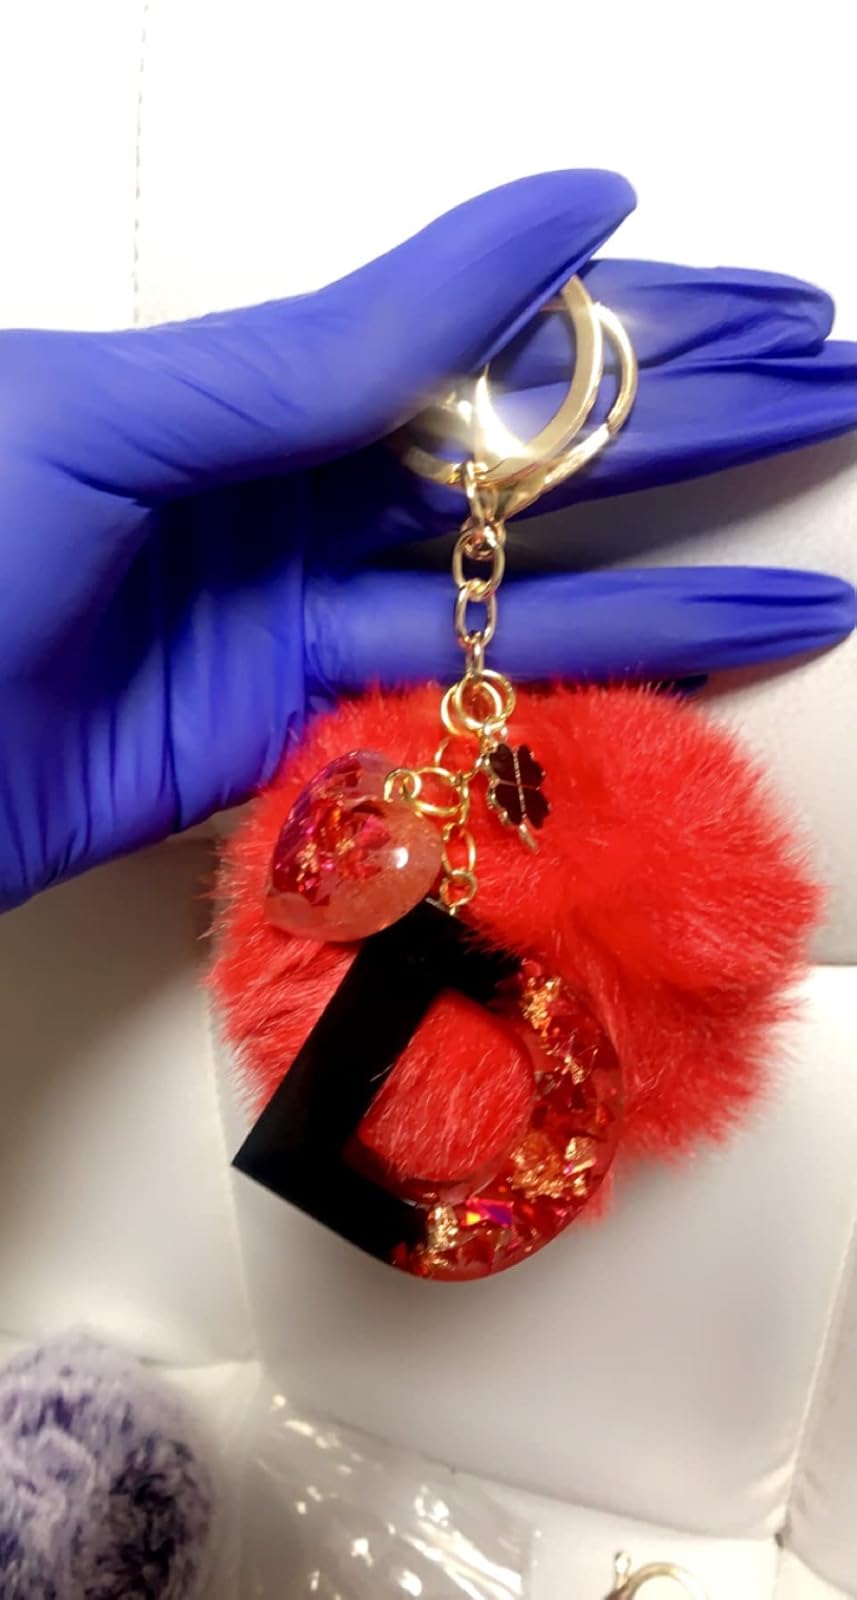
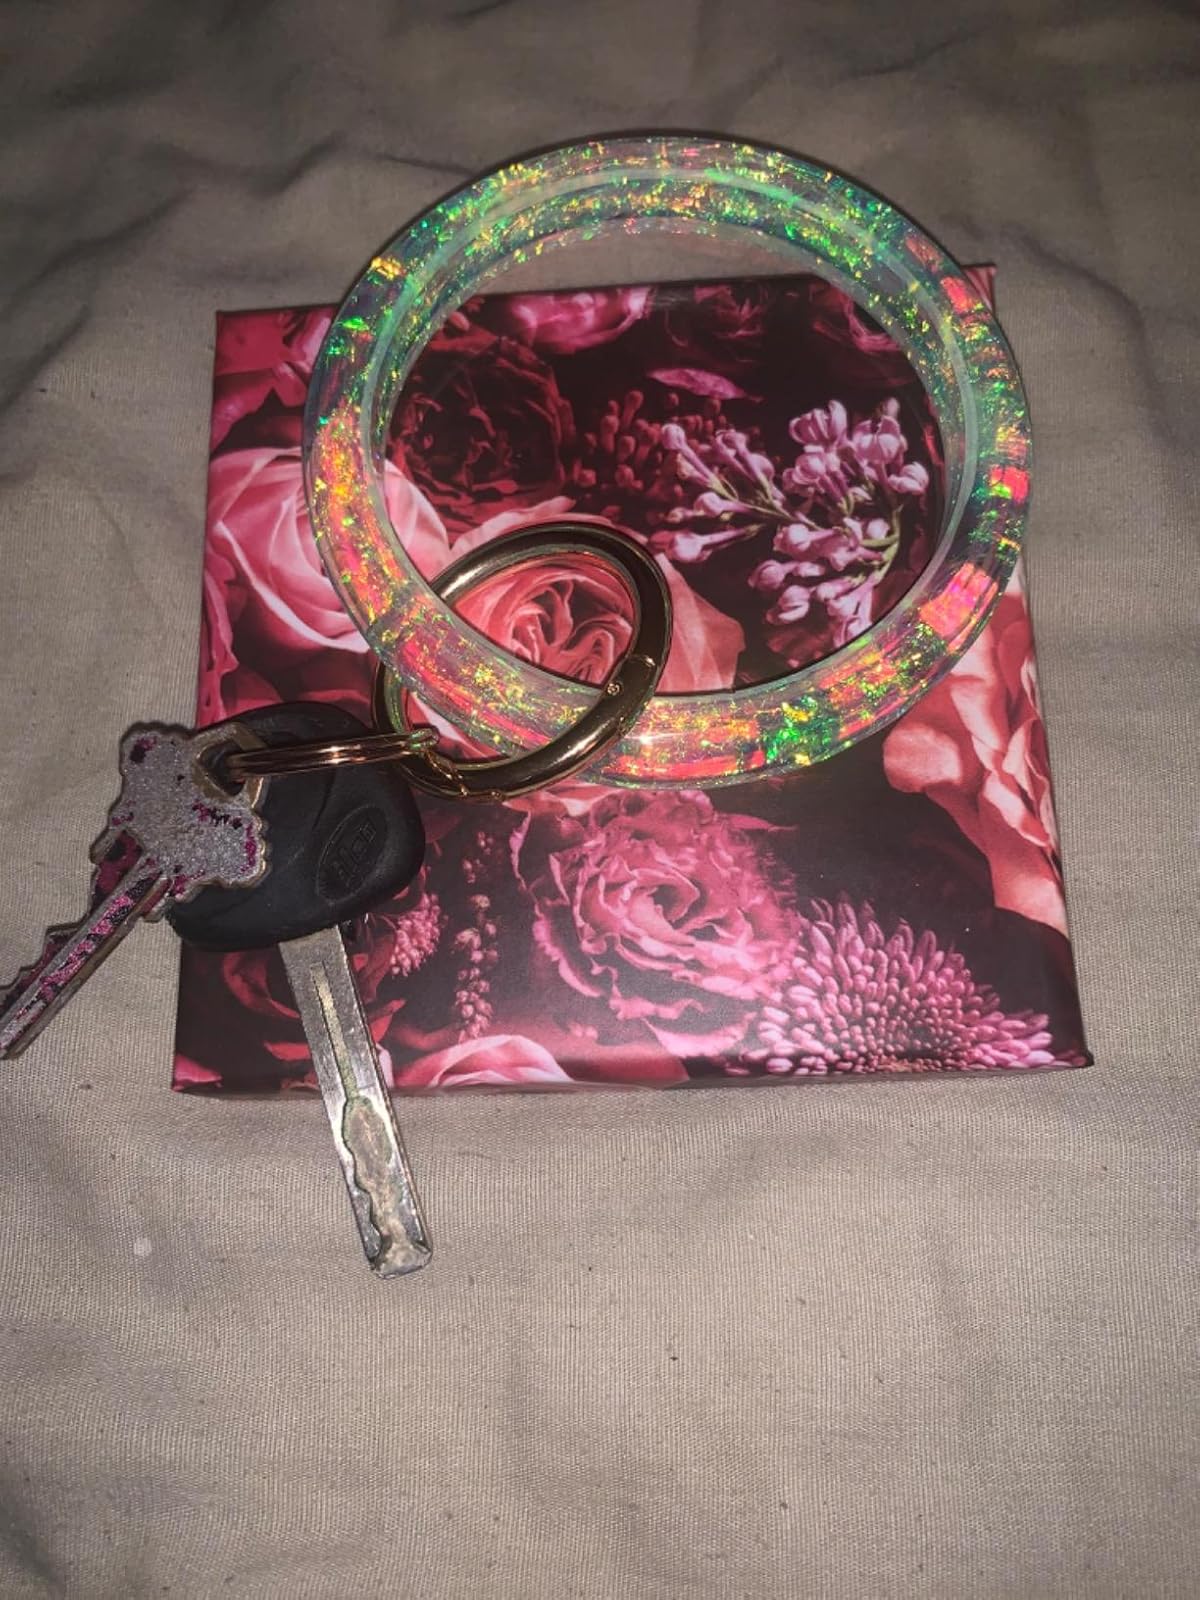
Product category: accessories_keychain
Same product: no